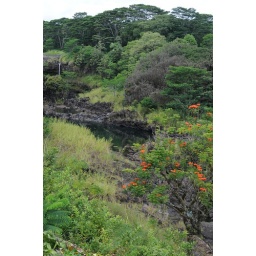
Boiling pots near Hilo, with no water to boil due to drought